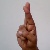
The image shows a hand gesture representing the letter 'R' in Indian Sign Language.